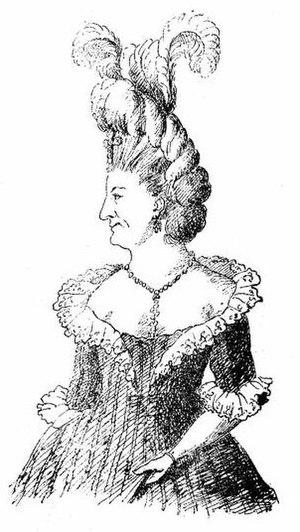
Madame Girard de profil, habillée en eprruque et poudrée.
Françoise Valnois, née à Mâcon le 14 août 1797 est une limonadière ayant exercée à Lyon au XIXᵉ siècle. Elle est connue sous le nom de « Madame Girard » ou « veuve Girard », du nom de son mari. Elle fut surnommée « la Reine des tilleuls » en raison du comptoir qu’elle tenait à Lyon sur la place Bellecour, réputée alors pour ses nombreux tilleuls.